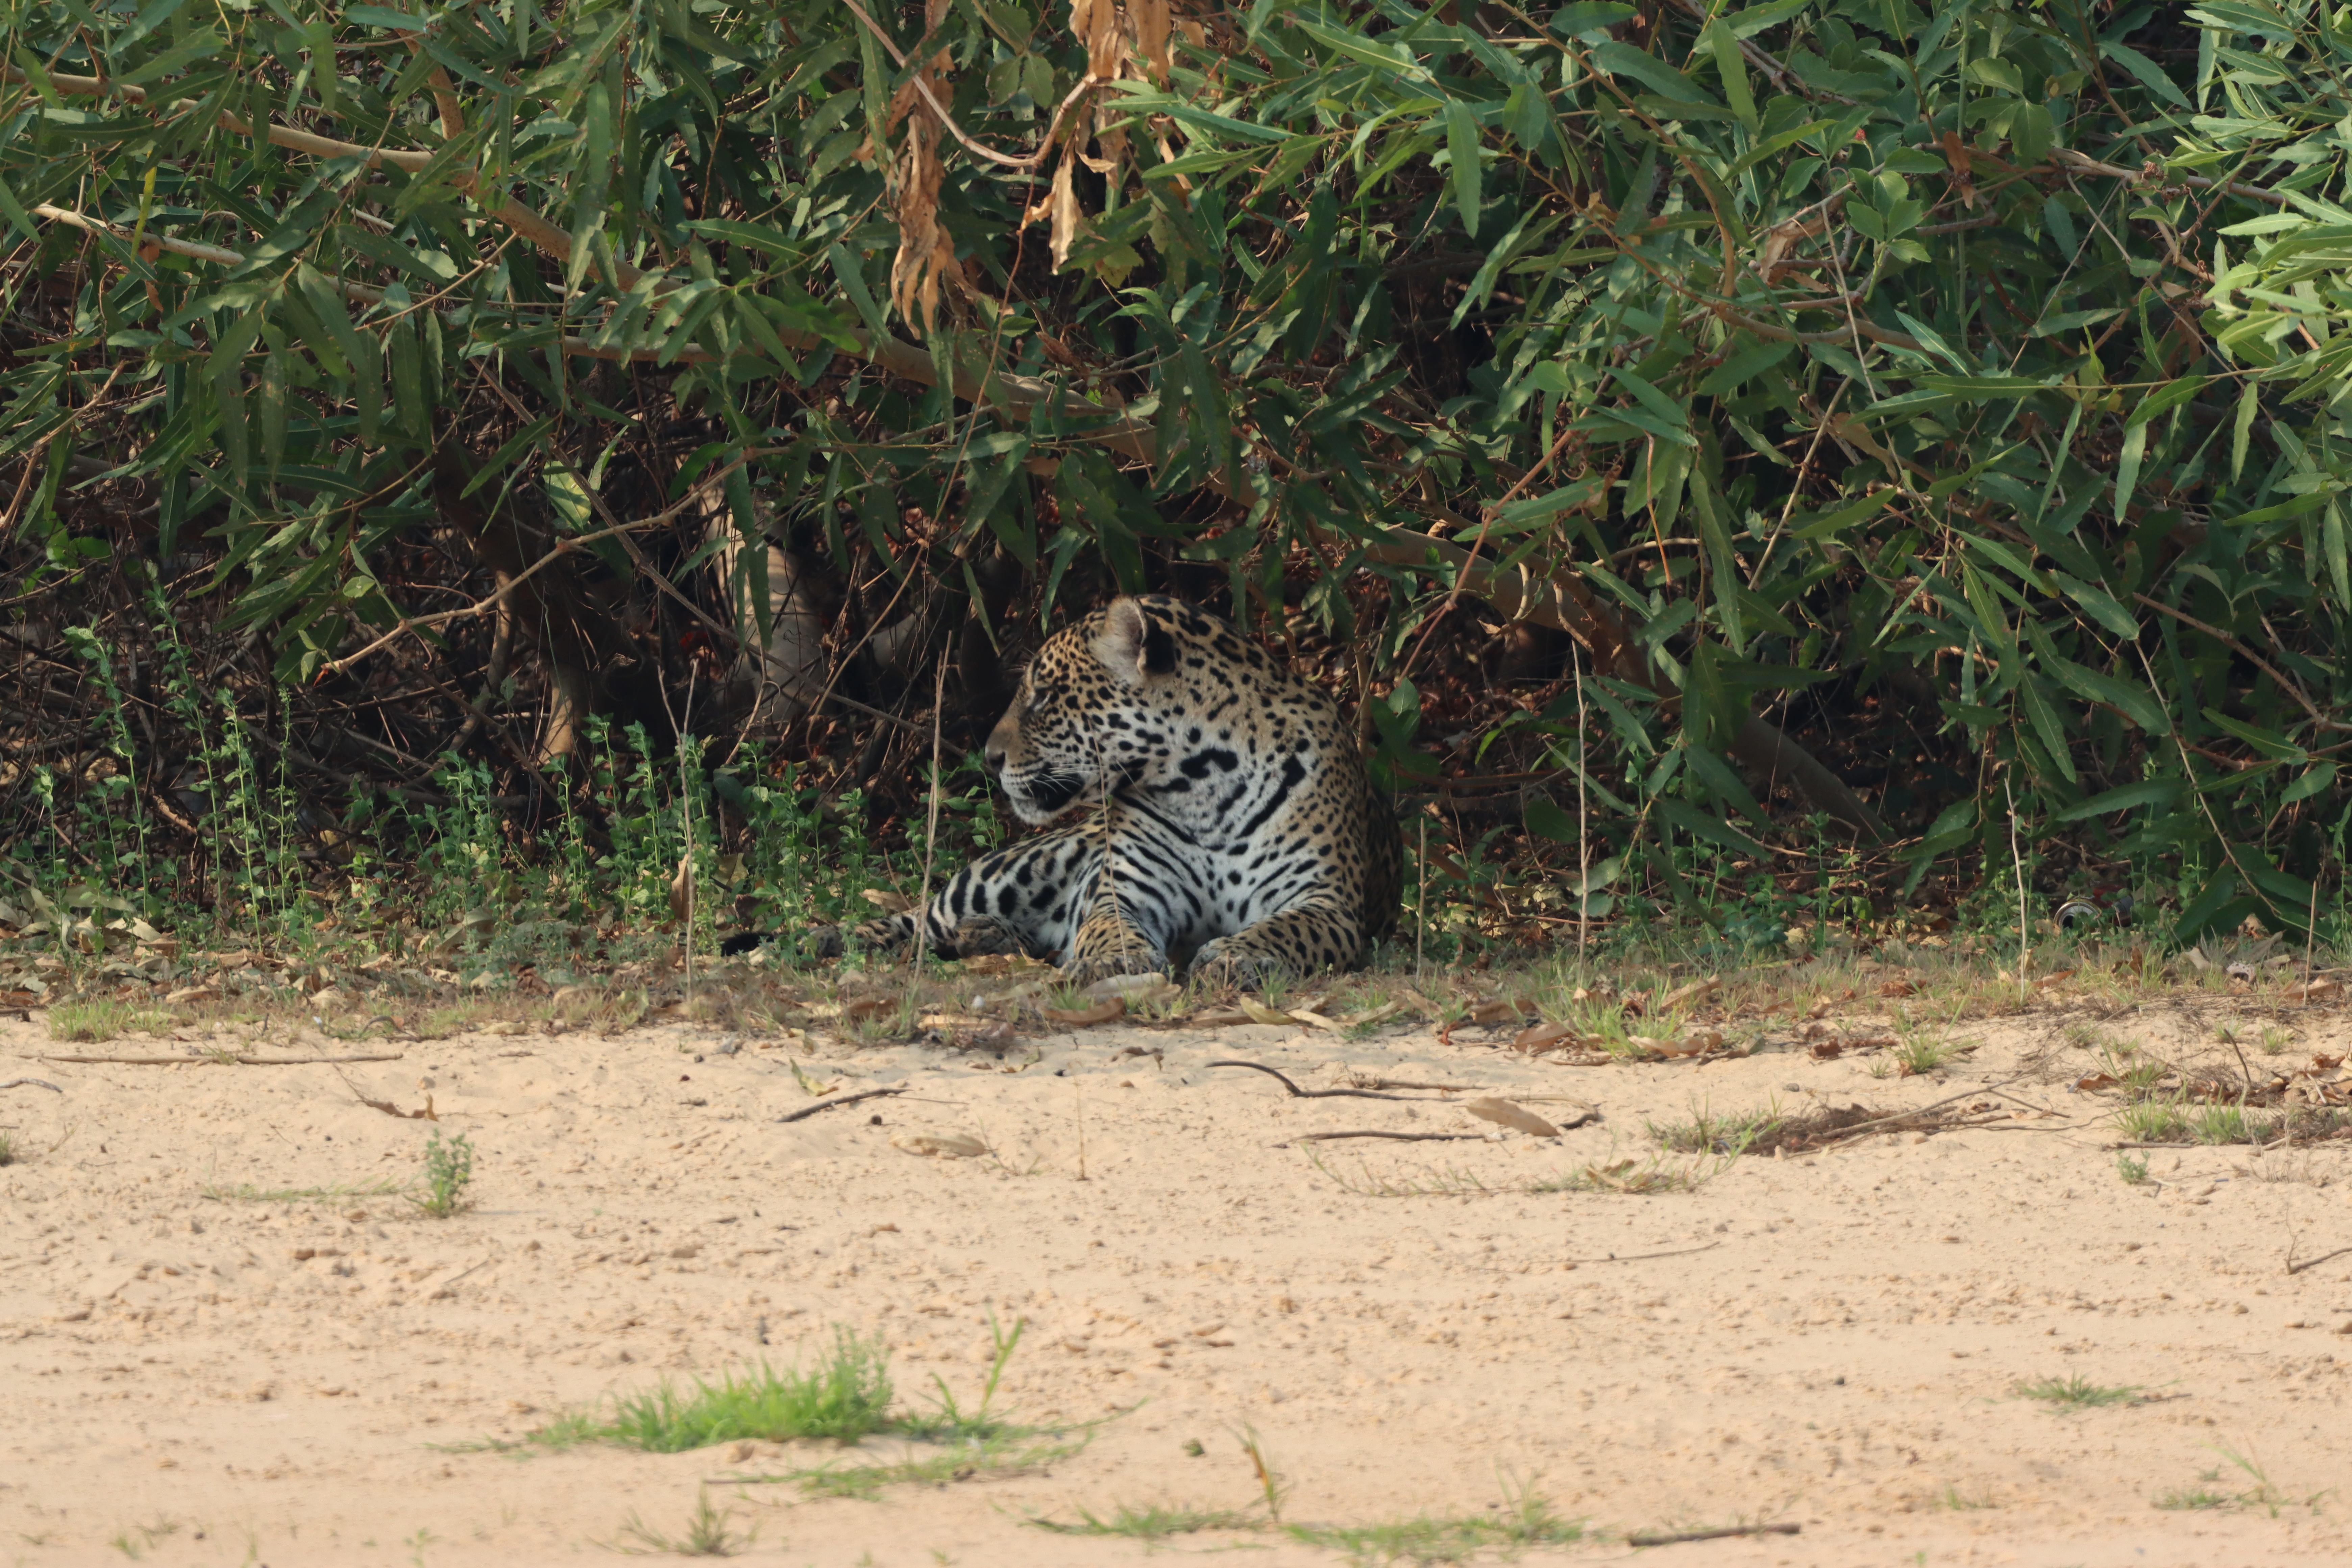
Jaguar: Oxum